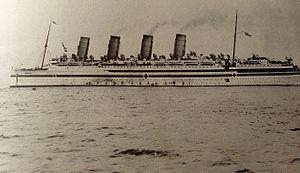
Le RMS Mauretania est un paquebot transatlantique britannique armé par la Cunard et construit par les chantiers Swan Hunter & Wigham Richardson à Wallsend. Lancé le 20 janvier 1906, il est alors l'un des paquebots les plus grands et les plus rapides du monde. Il remporte le Ruban bleu en 1907 et conserve son record pendant vingt-deux ans.